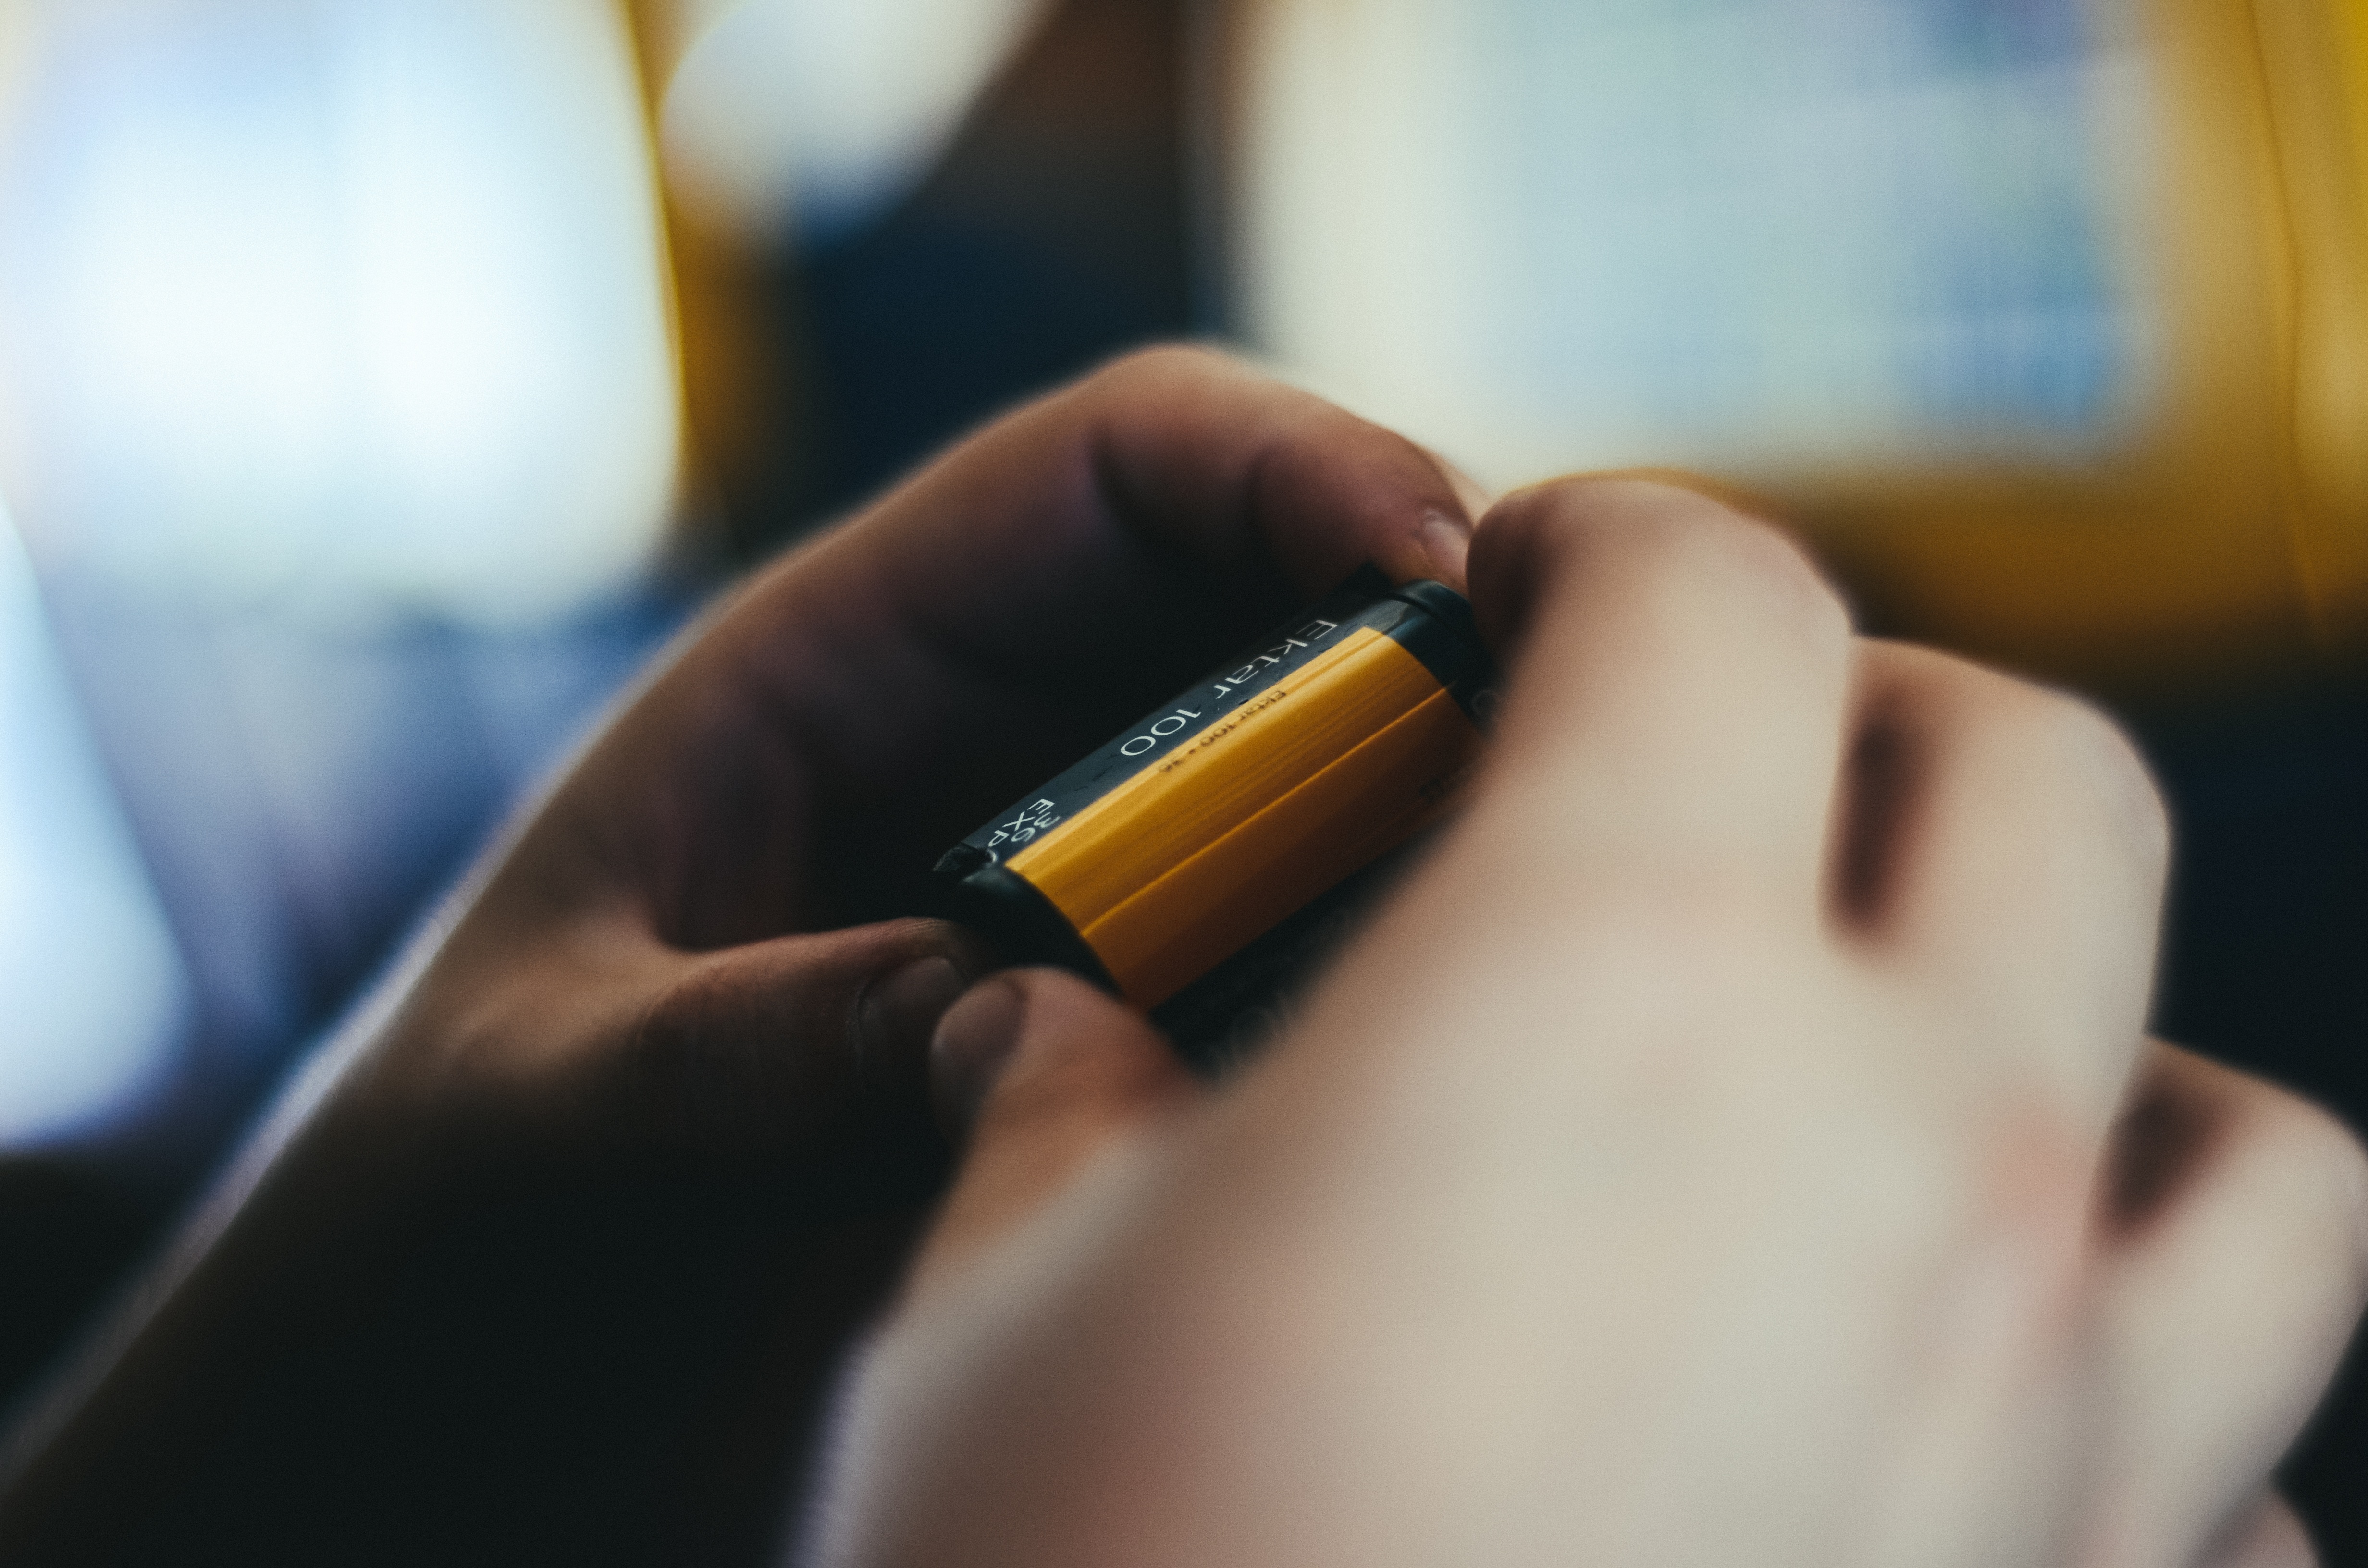
writing, hand, blur, white, film, finger, color, macro, gadget, blue, black, yellow, mobile phone, close up, hands, glasses, portable communications device, Ektar 100